Nissan 300ZX

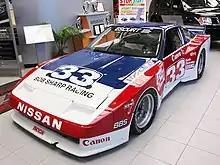
Paul Newman's 300ZX won the 1986 Trans Am at Lime Rock for Bob Sharp Racing

As with some other Nissan models of the period, the new Z31s were equipped with a "Voice Warning System". The Voice Warning System used a pre-recorded voice box, the vehicle's radio and driver's door speaker to mute the radio and provide a vocal warning whenever the left or right door was ajar, the exterior lights were left on after the vehicle was turned off, parking brake was left on while trying to operate the car, or the fuel level was low. This system was dropped for the 1987 model year.